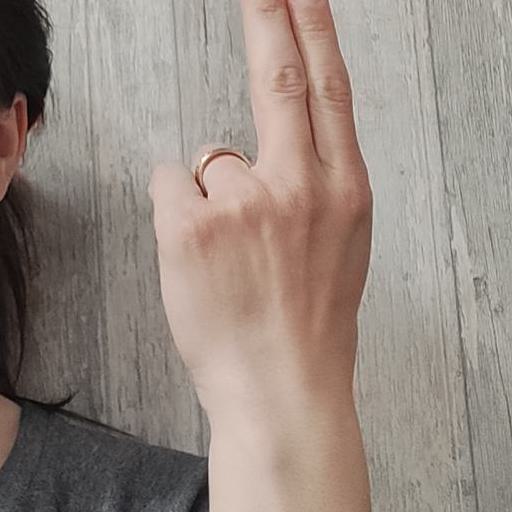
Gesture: two_up_inverted